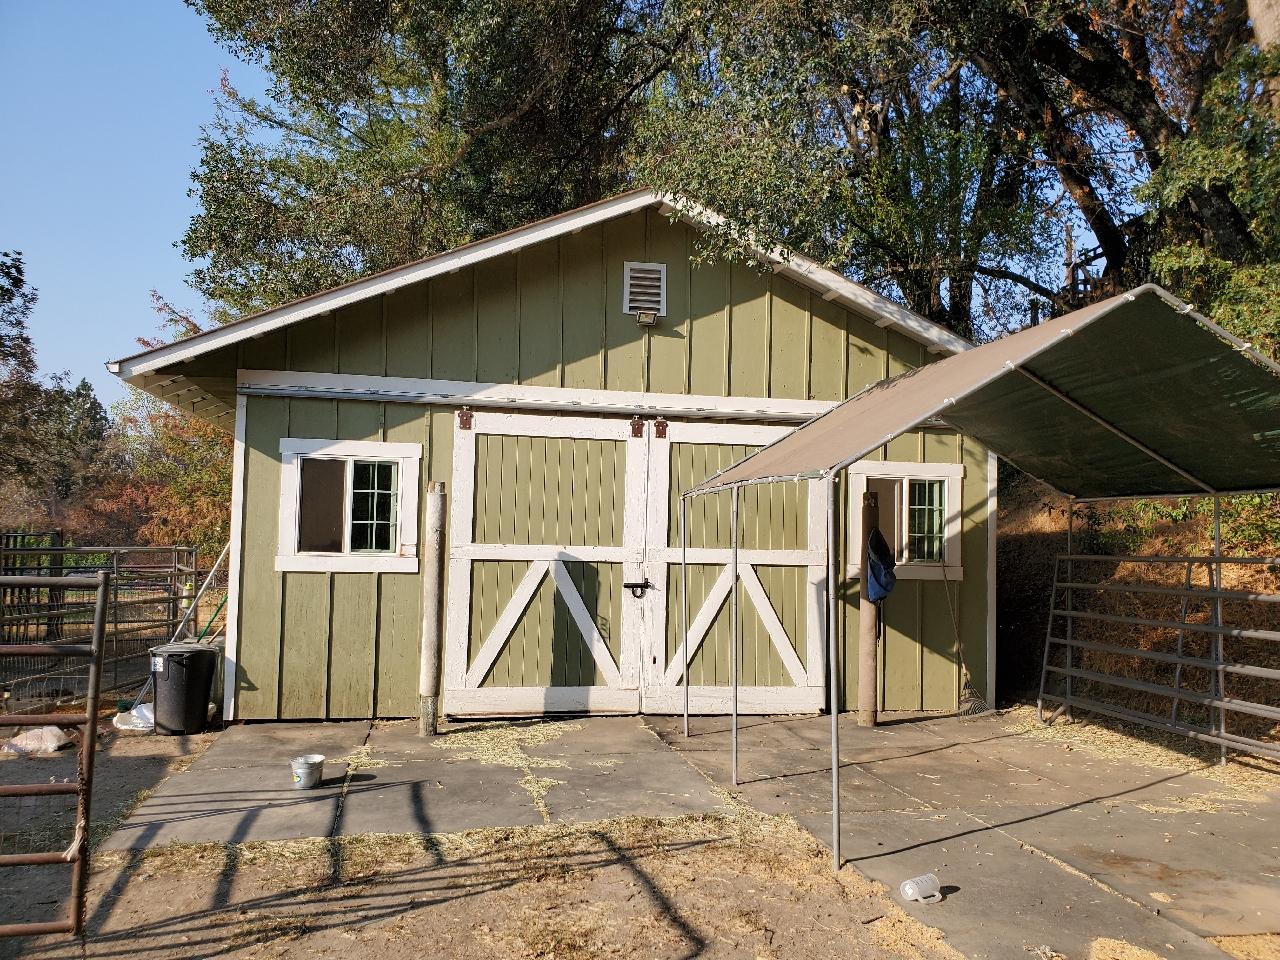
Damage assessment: no_damage